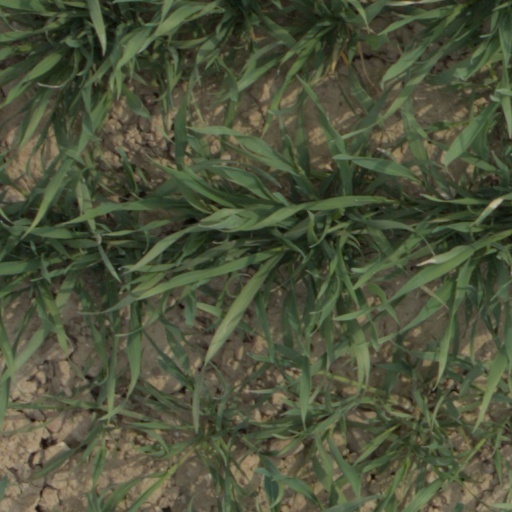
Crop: wheat